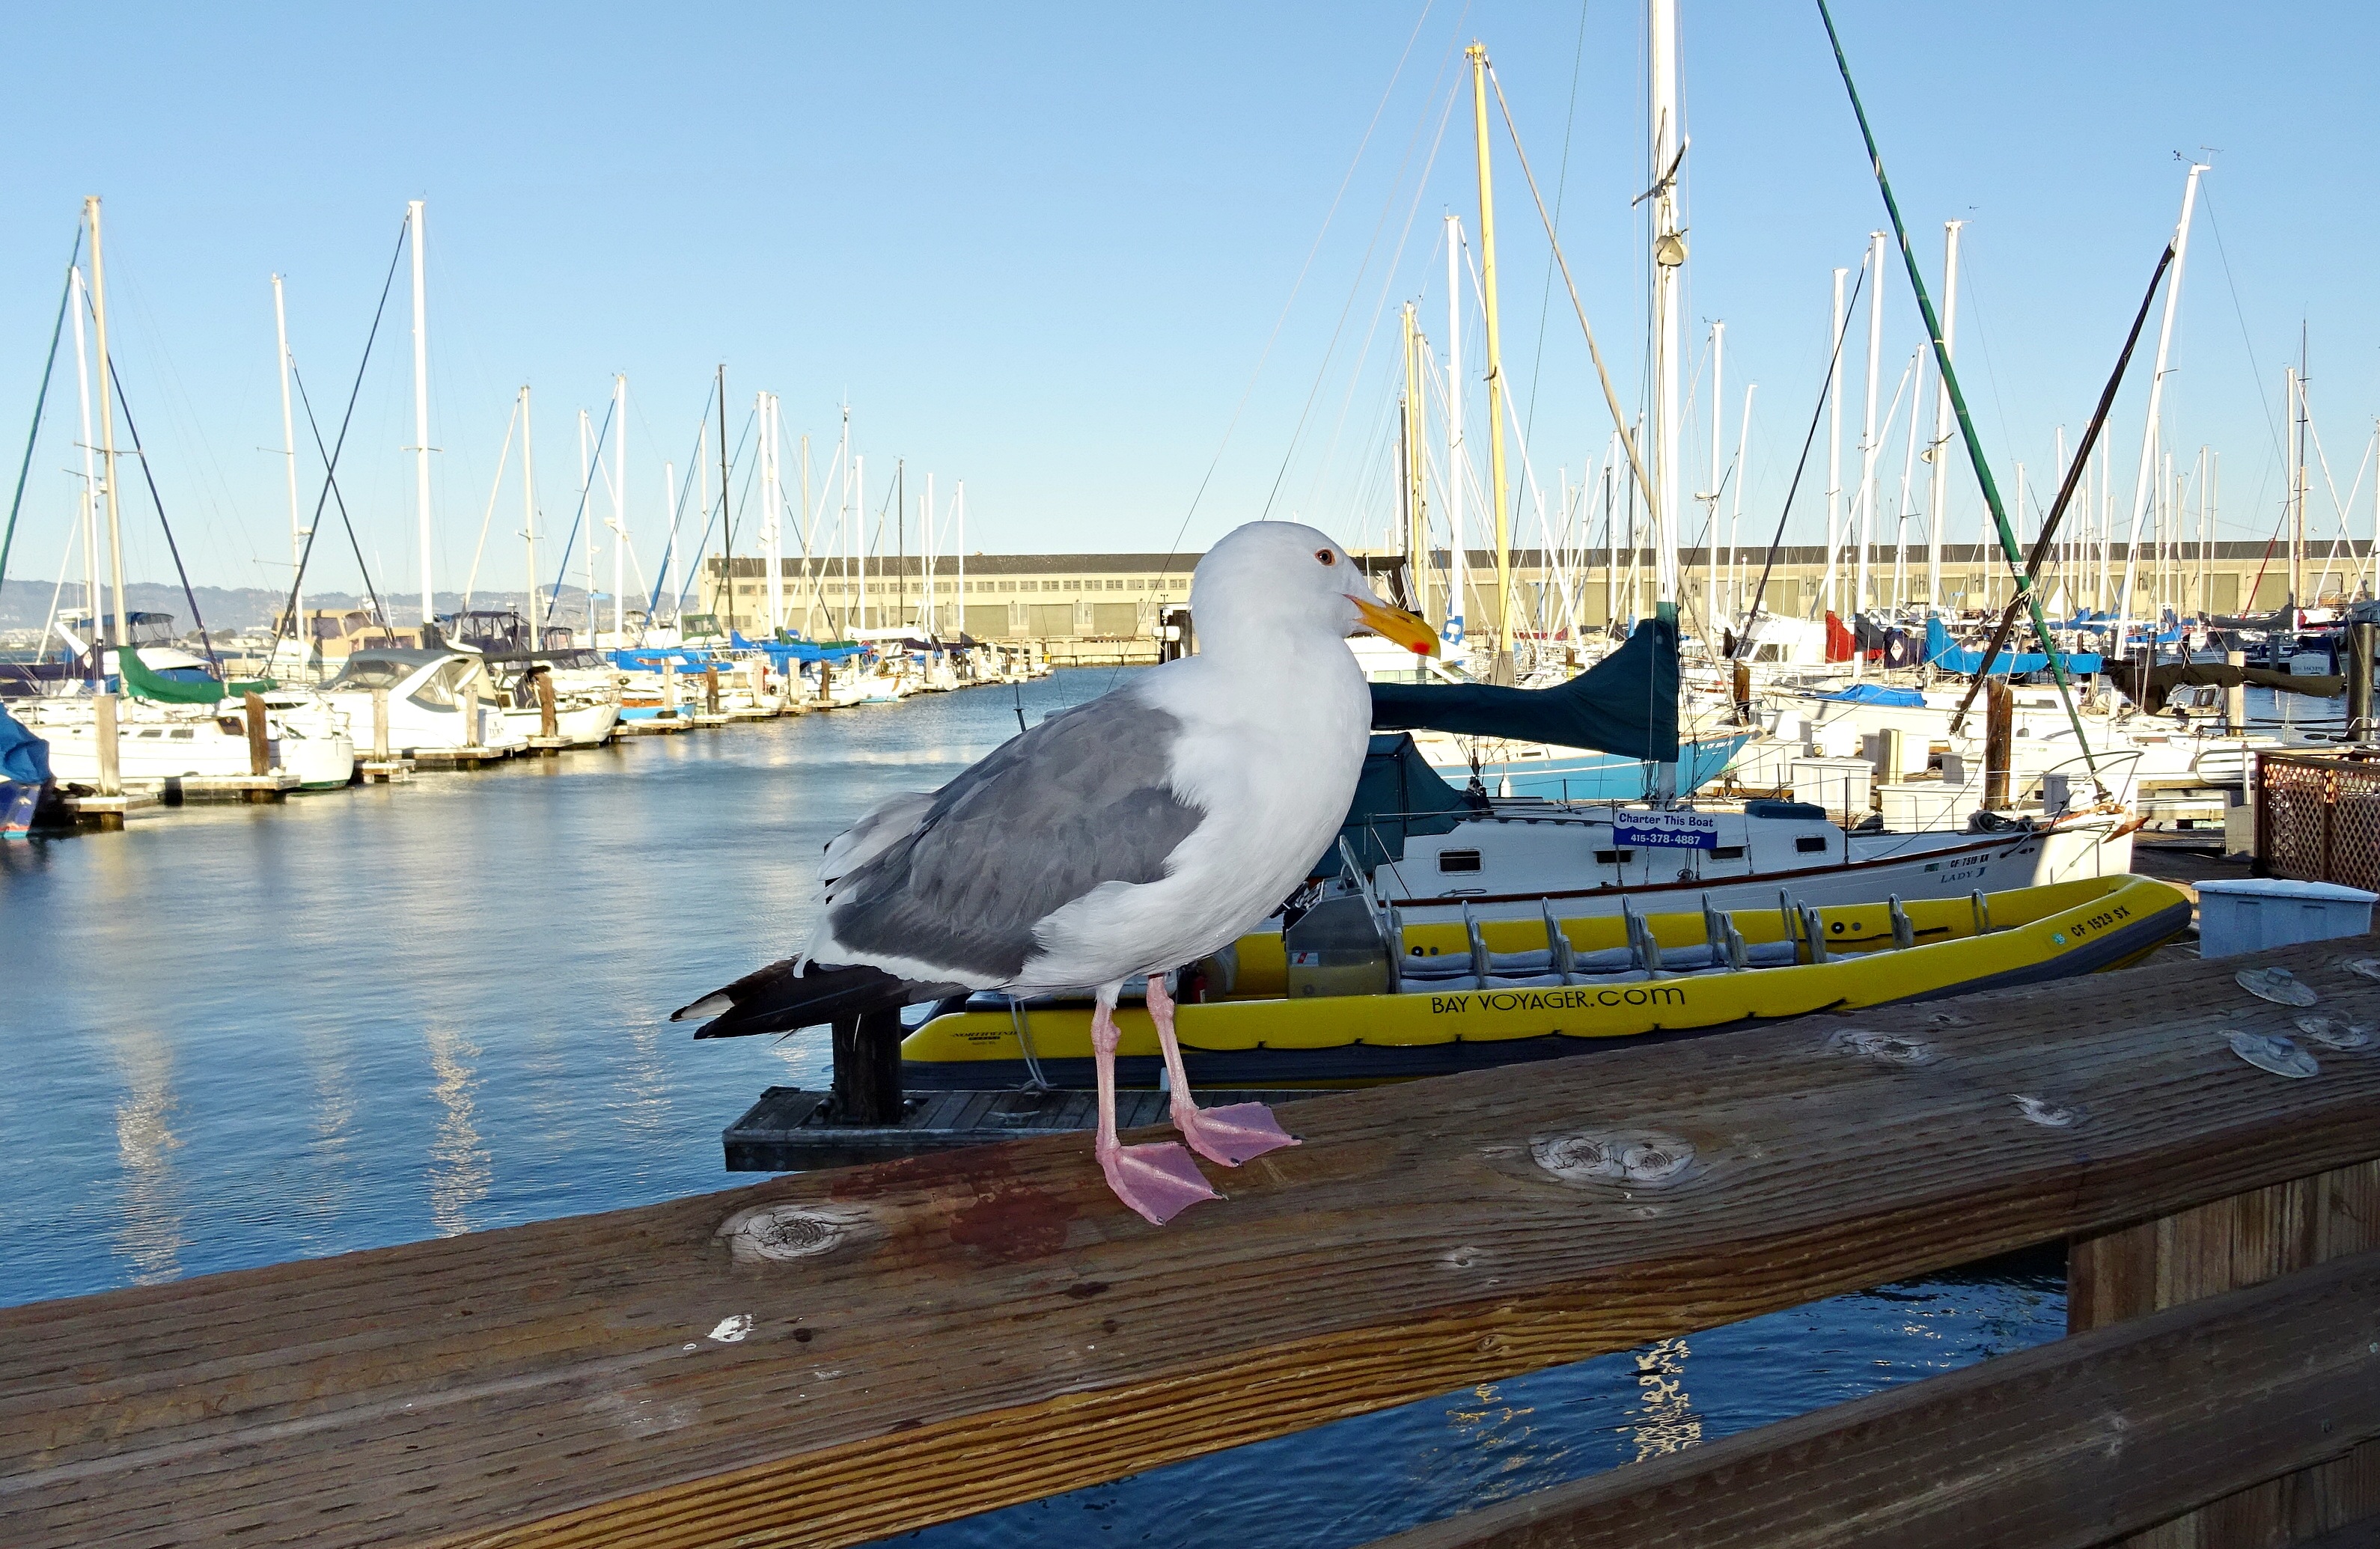
sea, dock, boat, pier, seagull, san francisco, vehicle, gull, usa, bay, harbor, california, american, watercraft, herring gull, larus smithsonianus